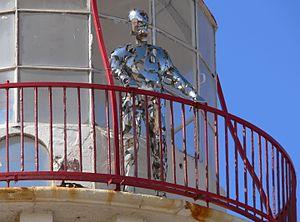
Le phare de Point of Ayr, également connu sous le nom de phare de Talacre, est un ancien phare maritime Monument classé du Royaume-Uni situé sur la côte nord du pays de Galles, sur Point of Ayr, près du village de Talacre.